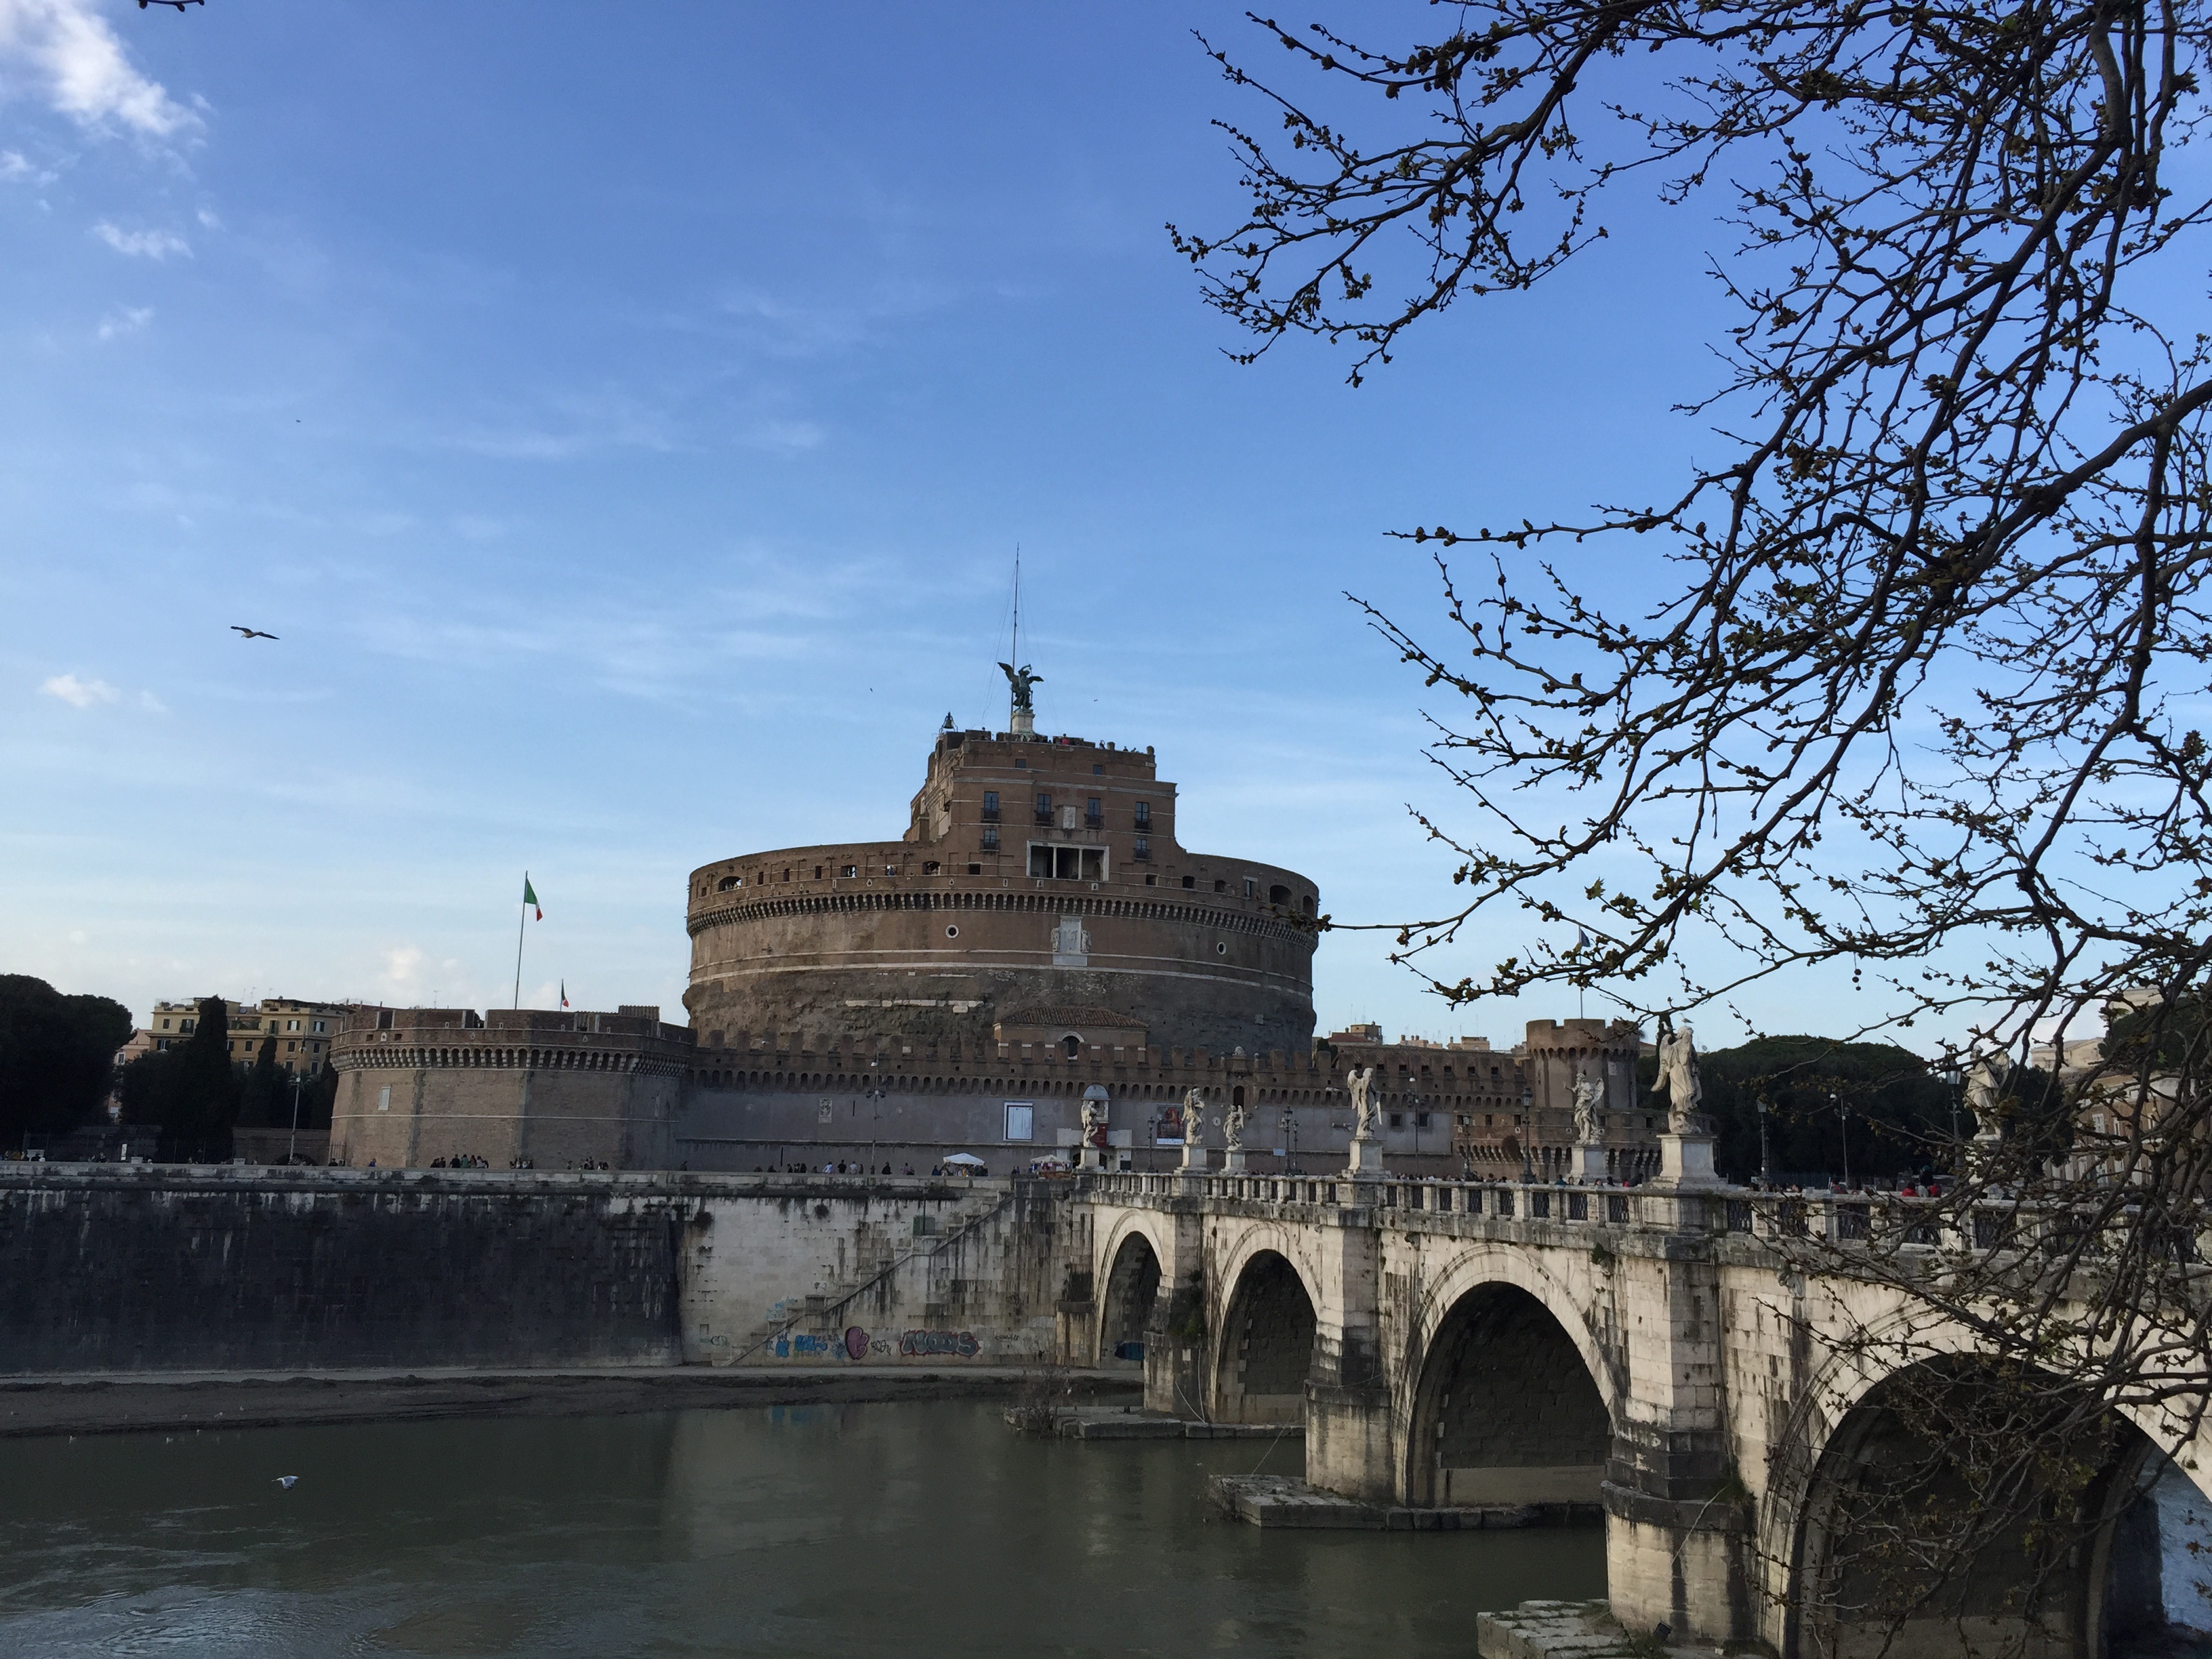
building, chateau, river, travel, landmark, fortification, tourism, waterway, place of worship, temple, ancient rome, ancient history, human settlement